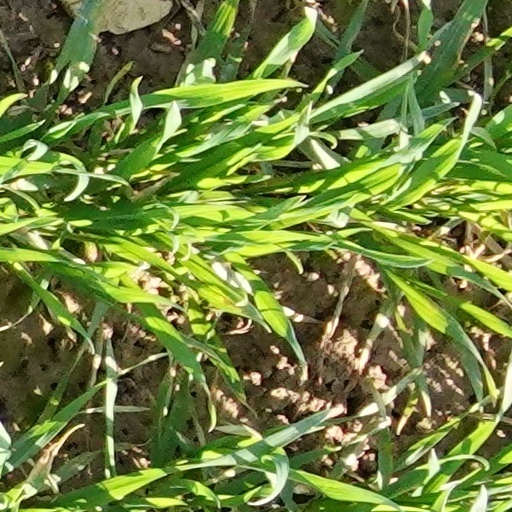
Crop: wheat